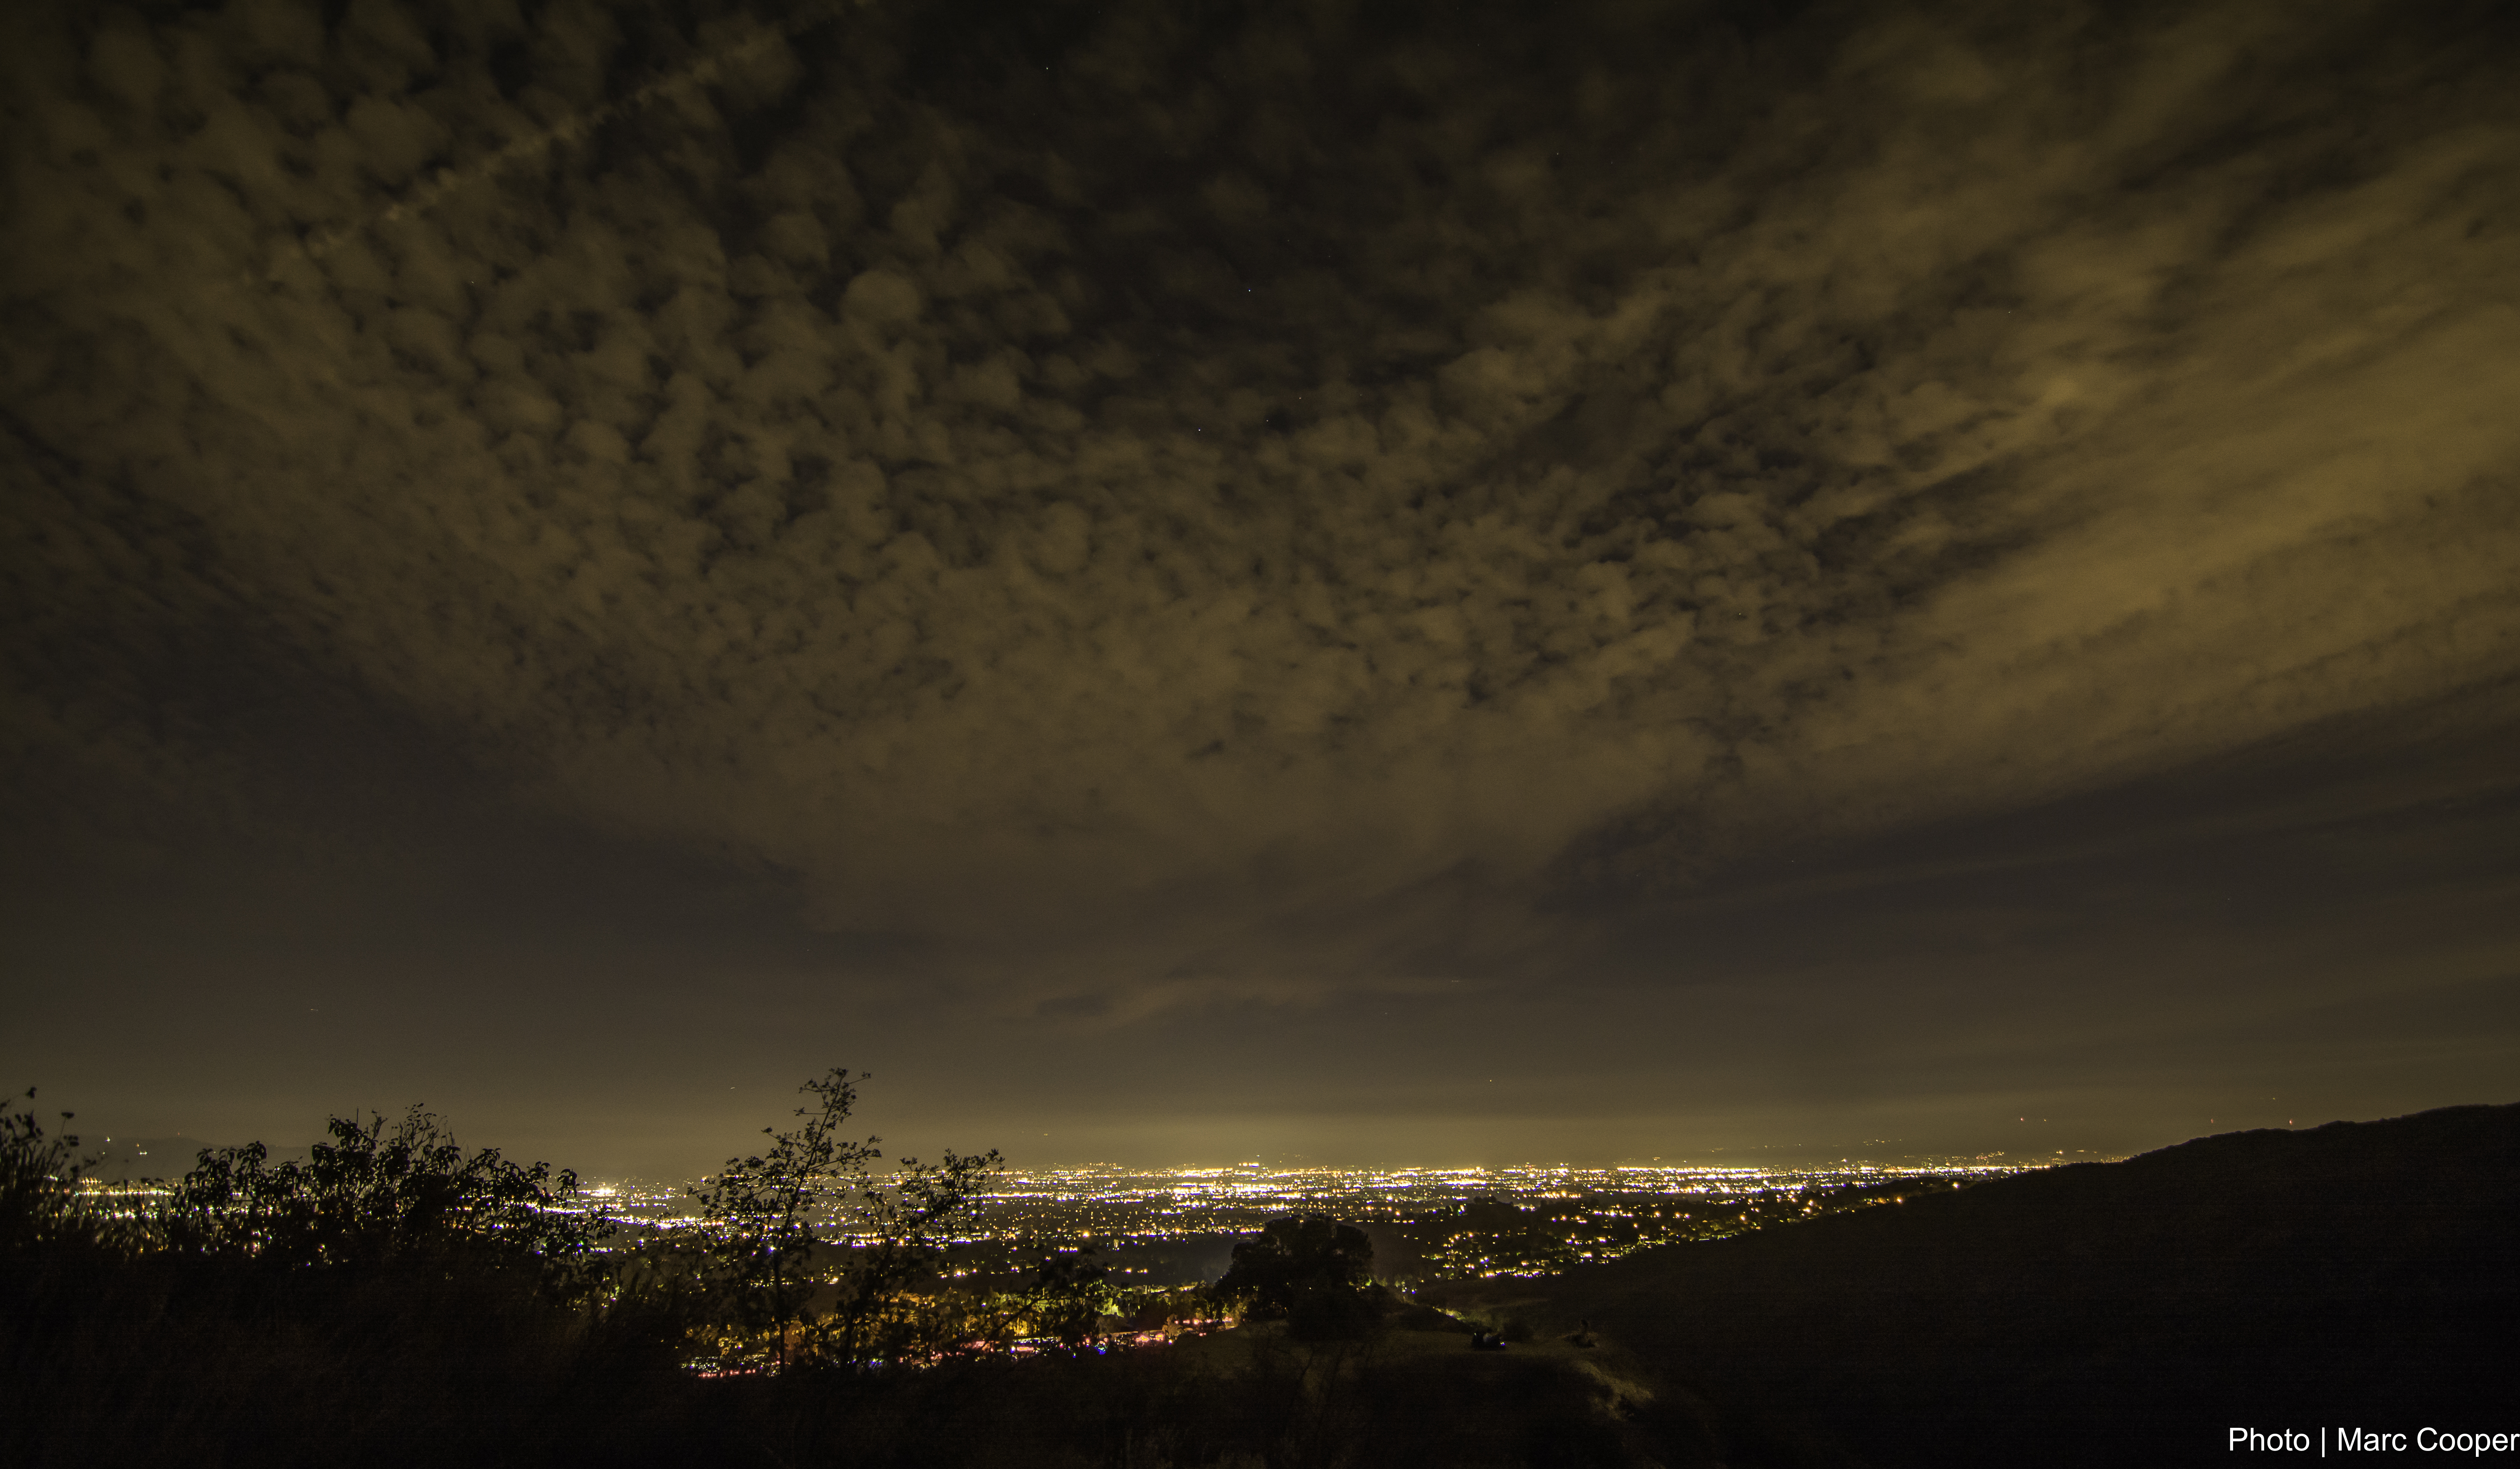
horizon, light, cloud, sky, sunrise, sunset, night, sunlight, morning, dawn, atmosphere, dusk, evening, weather, darkness, sanfernandovalley, atmospheric phenomenon